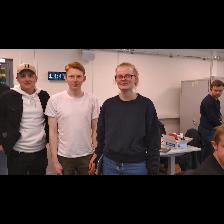
Label: Human